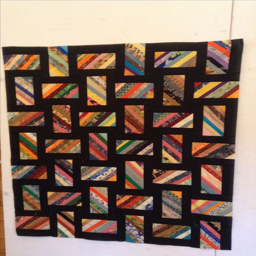
person , i like the look but looks unfinished , would put a solid black border on it .